North York Rifle Militia

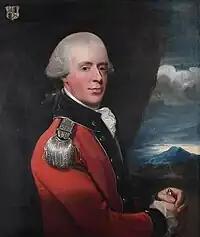
Henry Belasyse, 2nd Earl Fauconberg by John Singleton Copley, shown in the uniform of the North York Militia.

The American War of Independence broke out in 1775, and by 1778 Britain was threatened with invasion by the Americans' allies, France and Spain, while the bulk of the Regular Army was serving overseas. On 28 March the militia were ordered to be embodied on 21 April. This time the North York Militia was embodied as a single regiment of 10 companies (including a Grenadier Company) under the command of Sir Ralph Milbanke. On 1 May 1778 the regiment was sent to quarters at Leeds, with a strength of 642 rank and file against its establishment of 720. The great majority were substitutes rather than balloted men, and this continued through the regiment's early history. Lord Fauconberg wanted to add a light infantry company but was informed that there was no authority for this. On 6 June the regiment began a march to Newcastle. In November it moved to York for the winter.